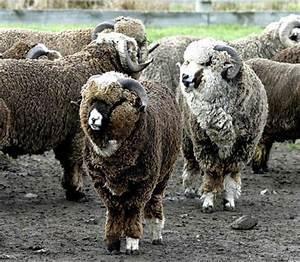
sheep